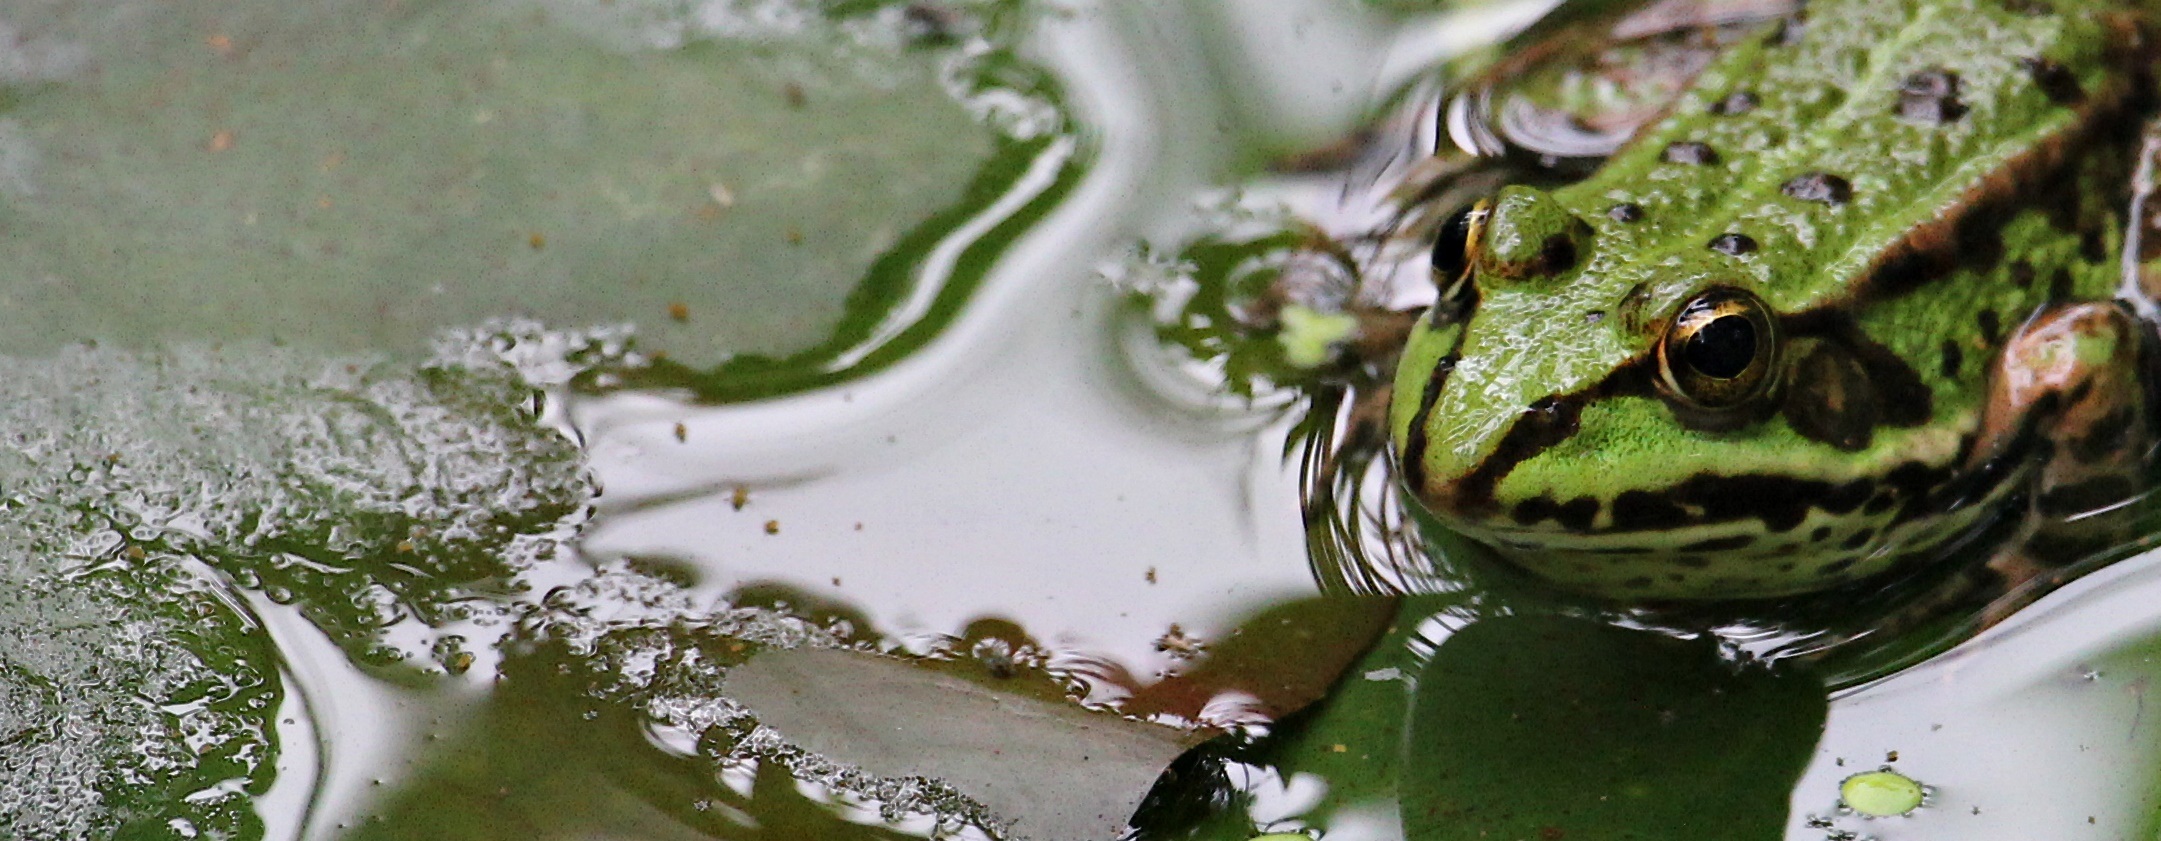
water, flower, pond, wildlife, green, high, frog, toad, amphibian, fauna, close up, vertebrate, macro photography, green frog, frog pond, frog prince, ranidae